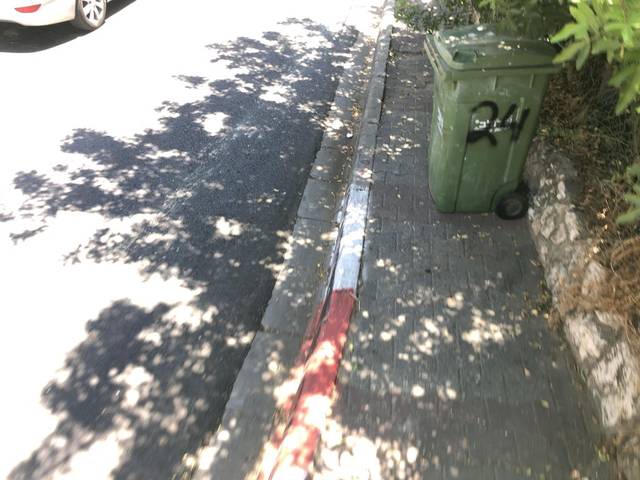
Region: Israel
Coordinates: 32.028, 34.868